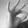
ASL letter: F